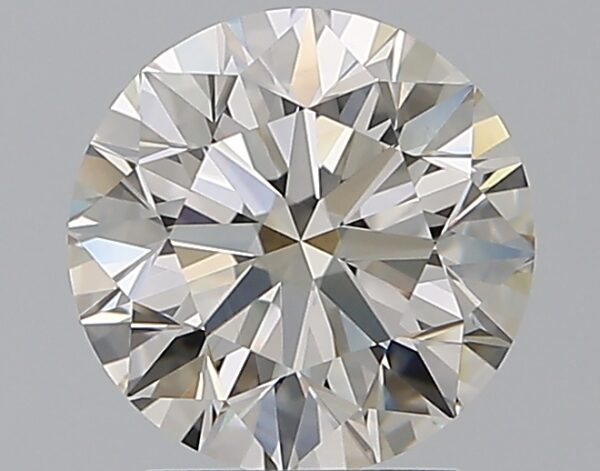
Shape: round
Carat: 2.01
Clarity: VVS2
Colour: K
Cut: EX
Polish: EX
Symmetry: EX
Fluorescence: ST
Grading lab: GIA
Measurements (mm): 7.99 x 8.02 x 5.02